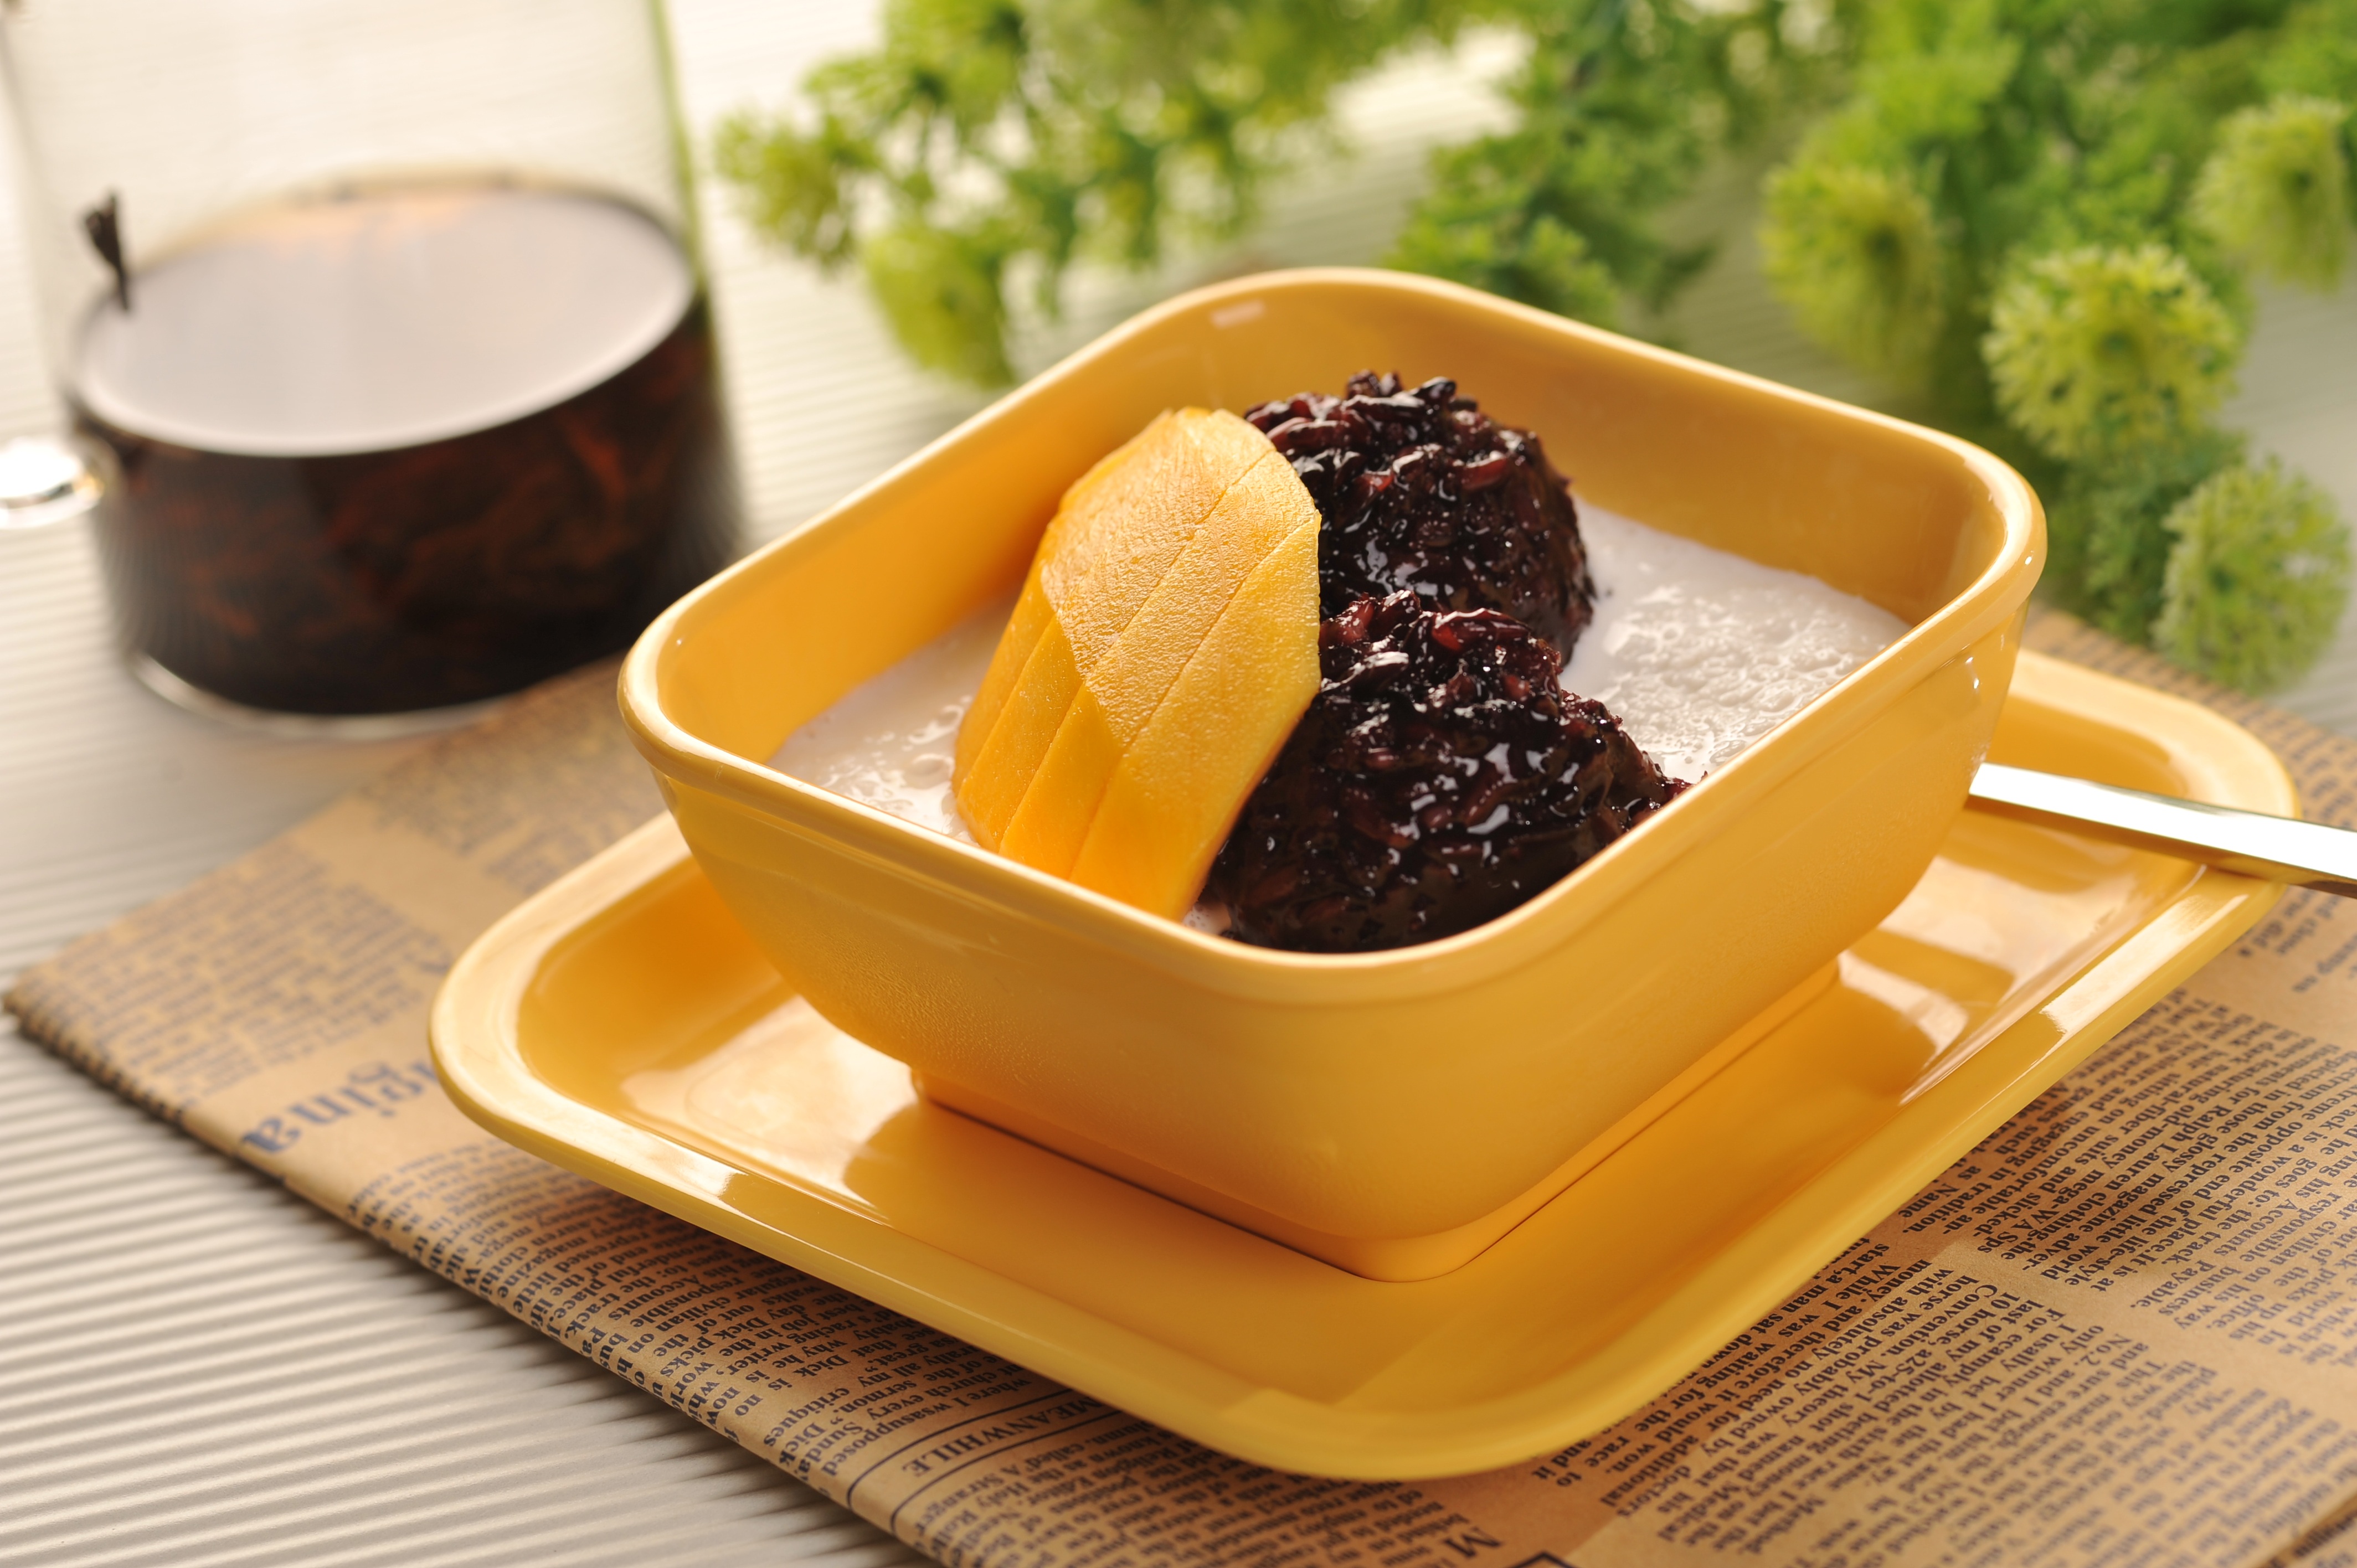
dish, meal, food, produce, gourmet, dessert, cuisine, asian food, mango, afternoon tea, black rice, mango black rice fish